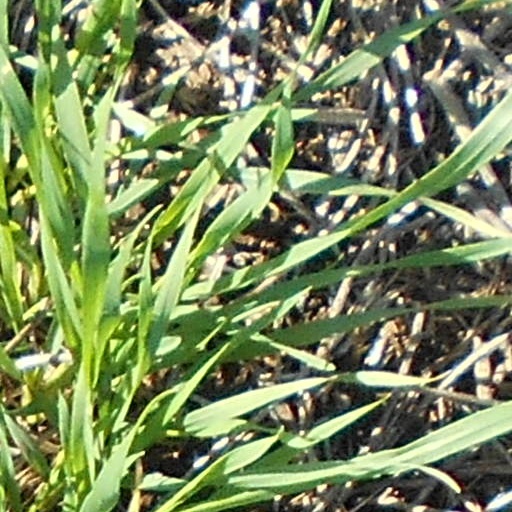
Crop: wheat